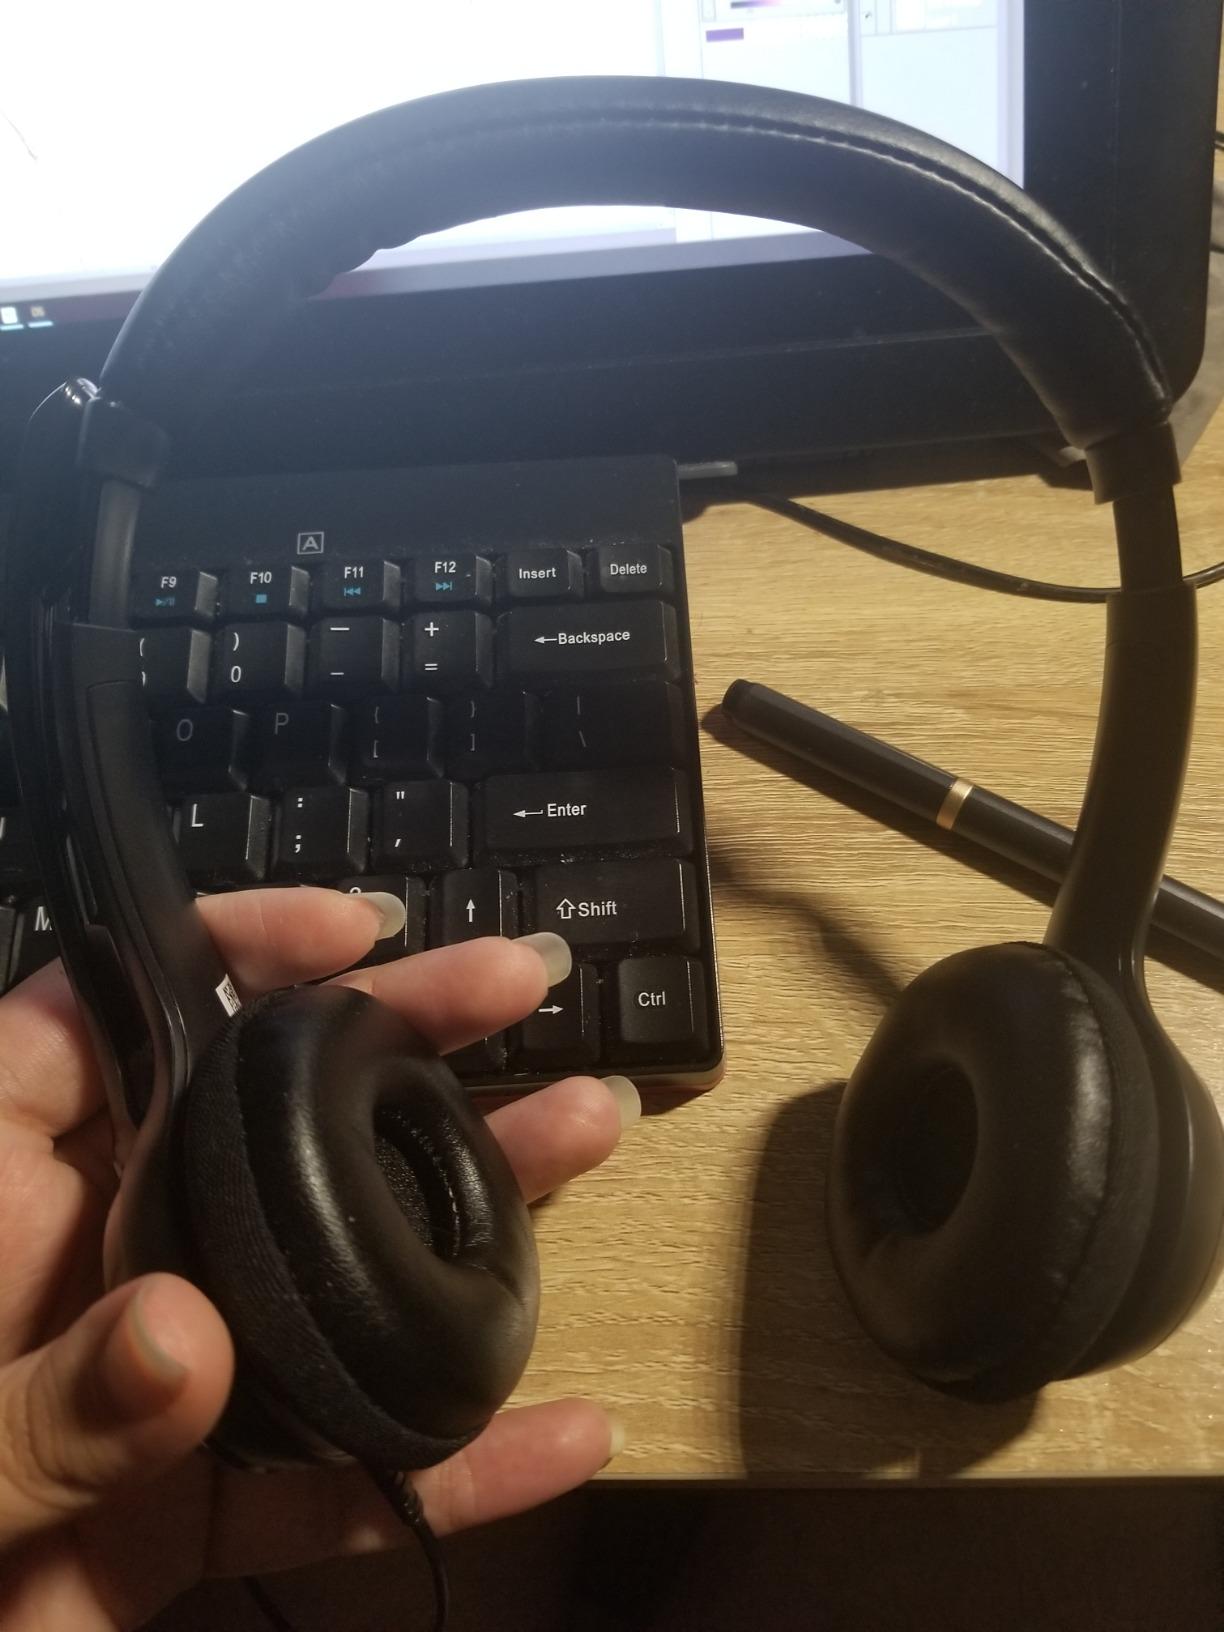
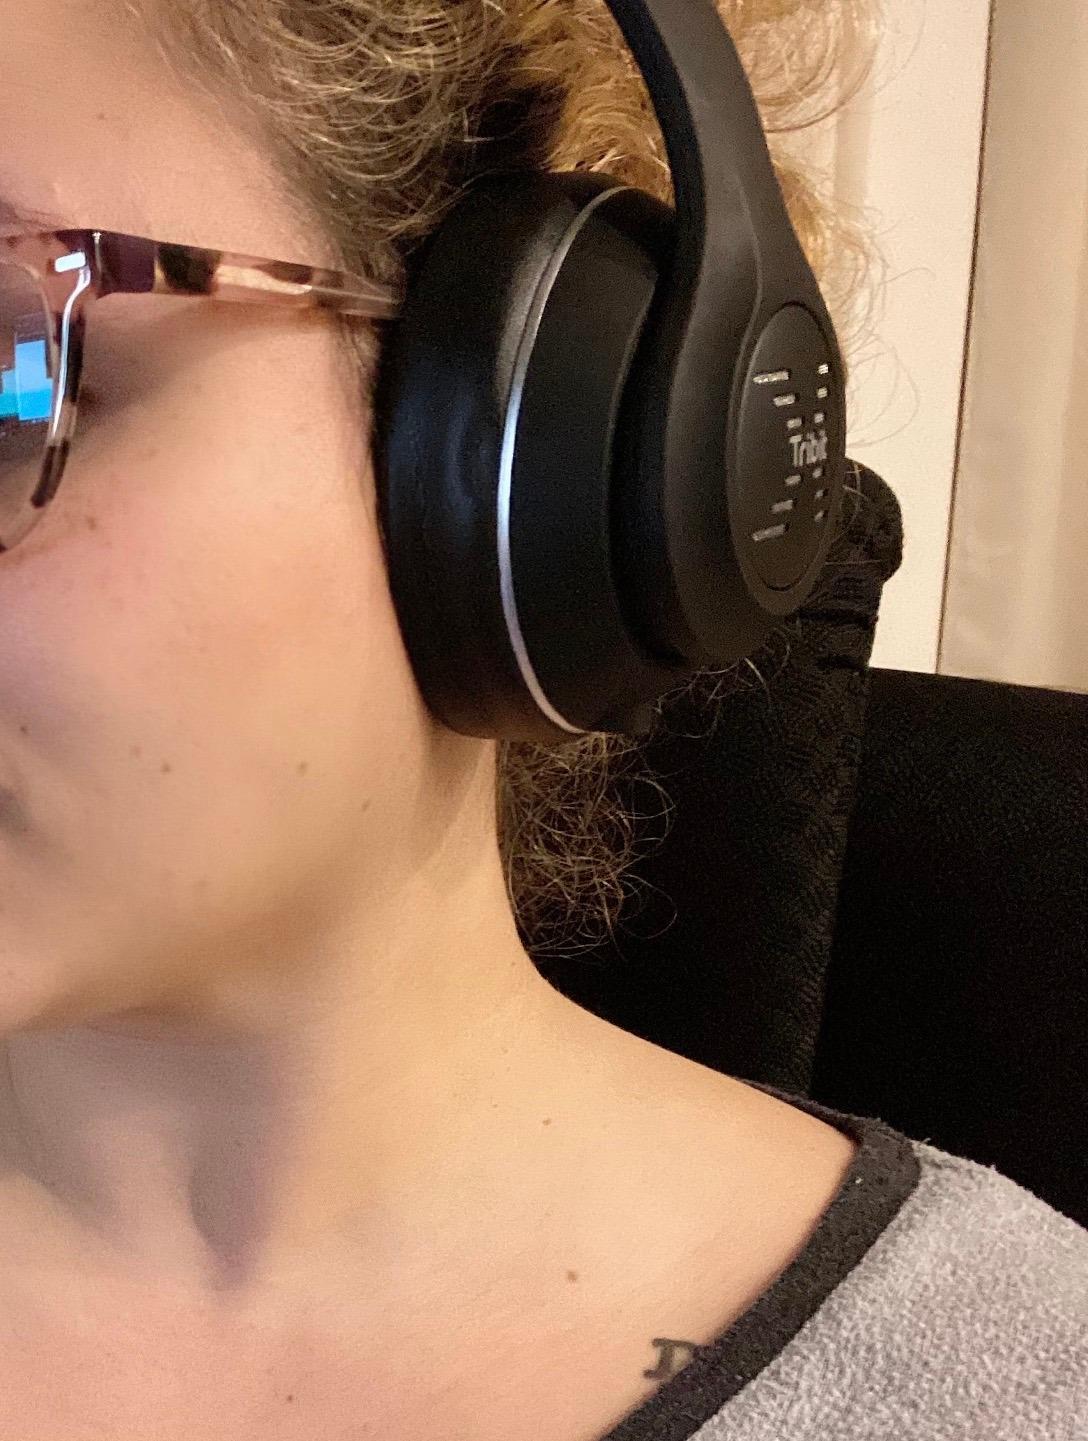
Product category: headphones
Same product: no